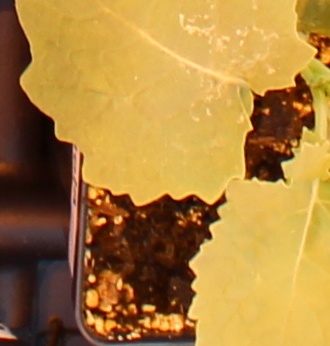
Label: Canola